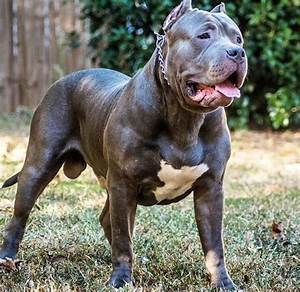
Label: cane